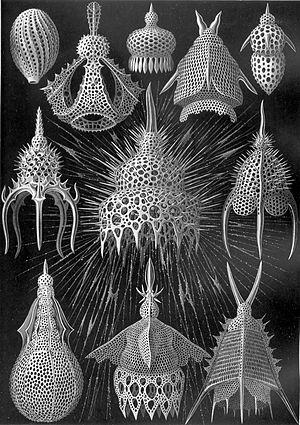
Formes artistiques de la Nature est un livre de lithographies illustratives de sciences naturelles publié par le biologiste allemand Ernst Haeckel.
Selon Hensen, le plancton est un groupe polyphylétique d'organismes généralement unicellulaires vivant dans les eaux douces, saumâtres et salées, le plus souvent en suspension et apparemment passivement : gamètes, larves, animaux inaptes à lutter contre le courant, végétaux et algues microscopiques. Les organismes planctoniques sont donc définis à partir de leur niche écologique et non selon des critères phylogénétiques ou taxonomiques.
Ernst Heinrich Philipp August Hæckel, était un biologiste, philosophe et libre penseur allemand. Il a fait connaître les théories de Charles Darwin en Allemagne et a développé une théorie des origines de l'être humain.
L'Art nouveau, Modern style ou style nouille est un mouvement artistique de la fin du XIXᵉ et du début du XXᵉ siècle qui s'appuie sur l'esthétique des lignes courbes.